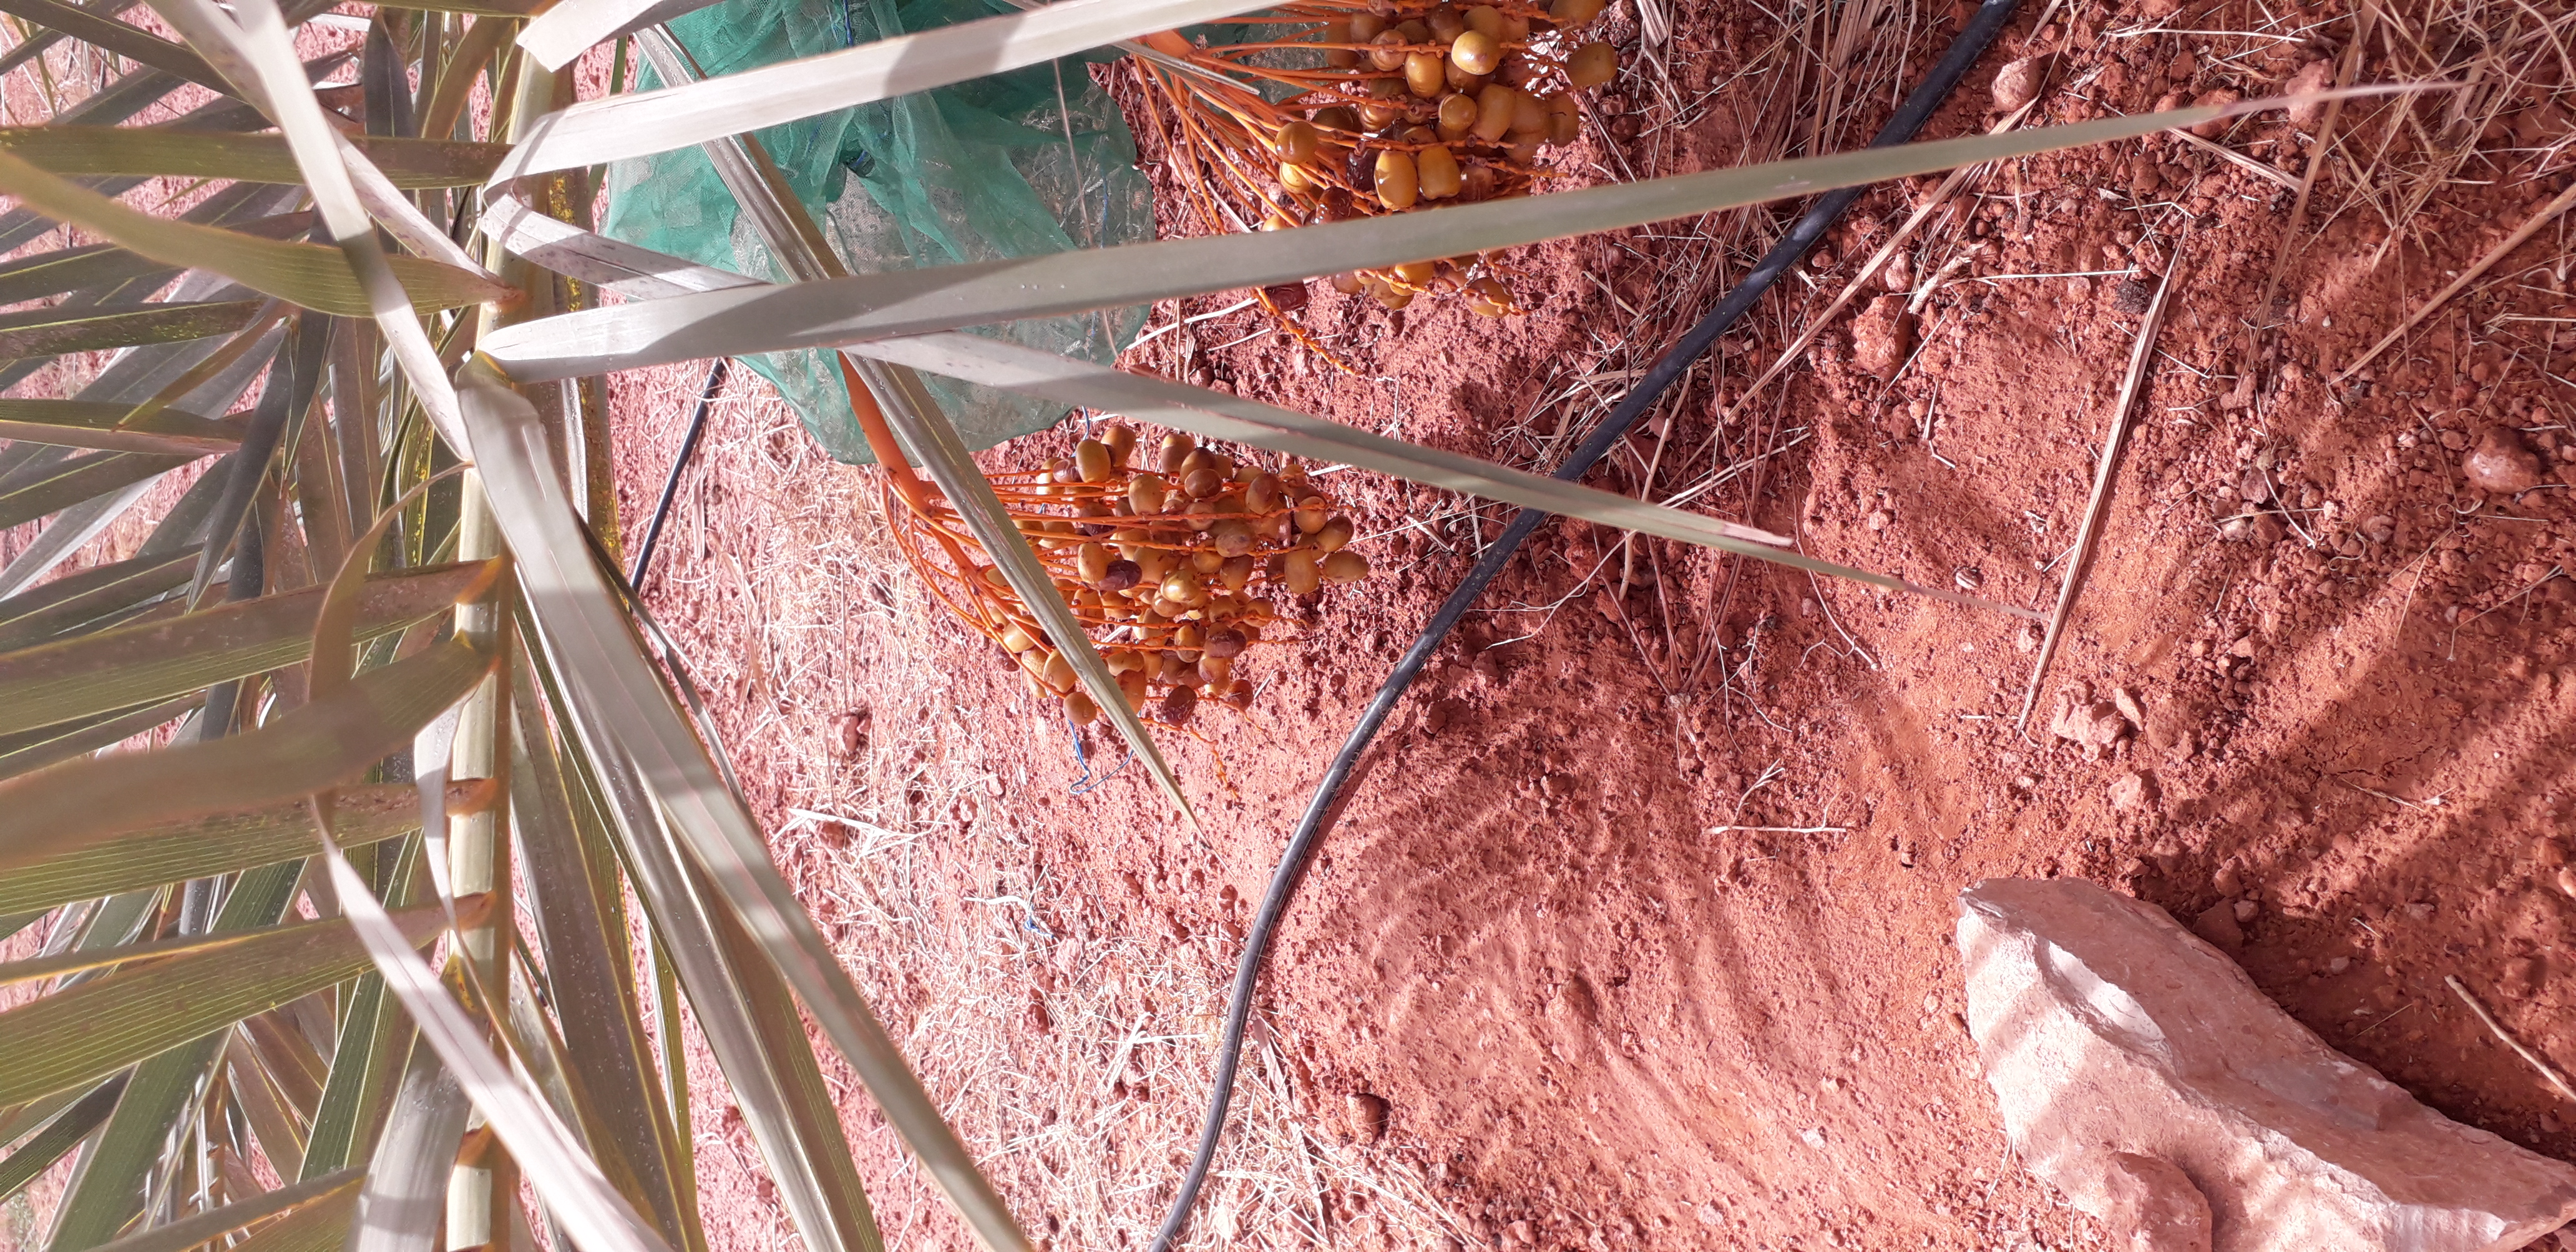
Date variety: Boufagous